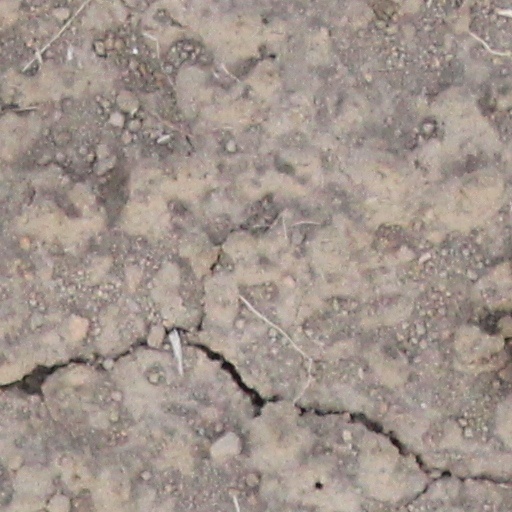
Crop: wheat